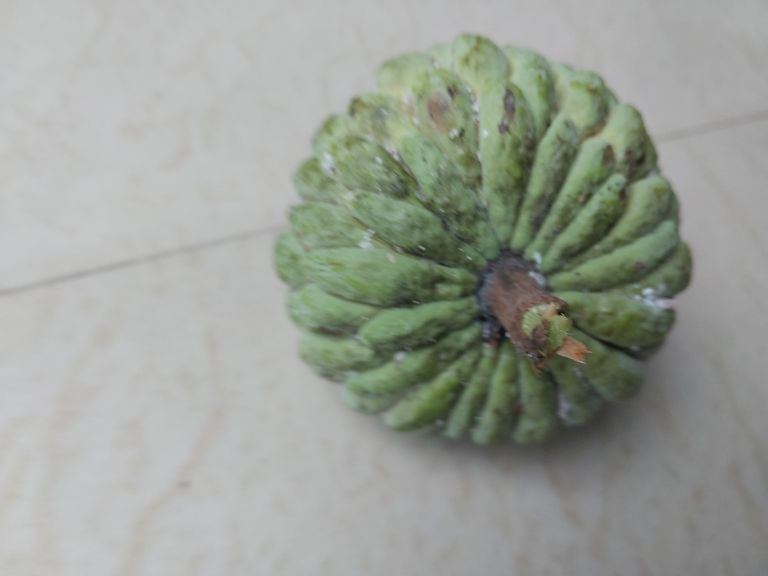
Disease label: Leaf spot on fruit